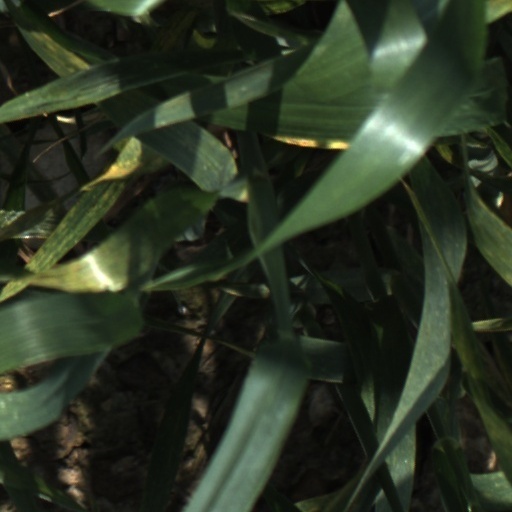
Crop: wheat